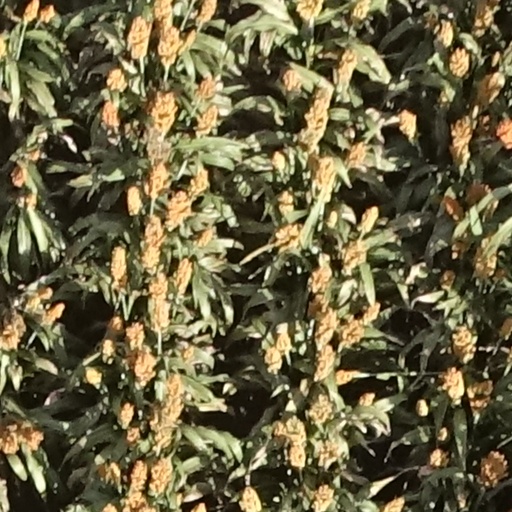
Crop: sorghum